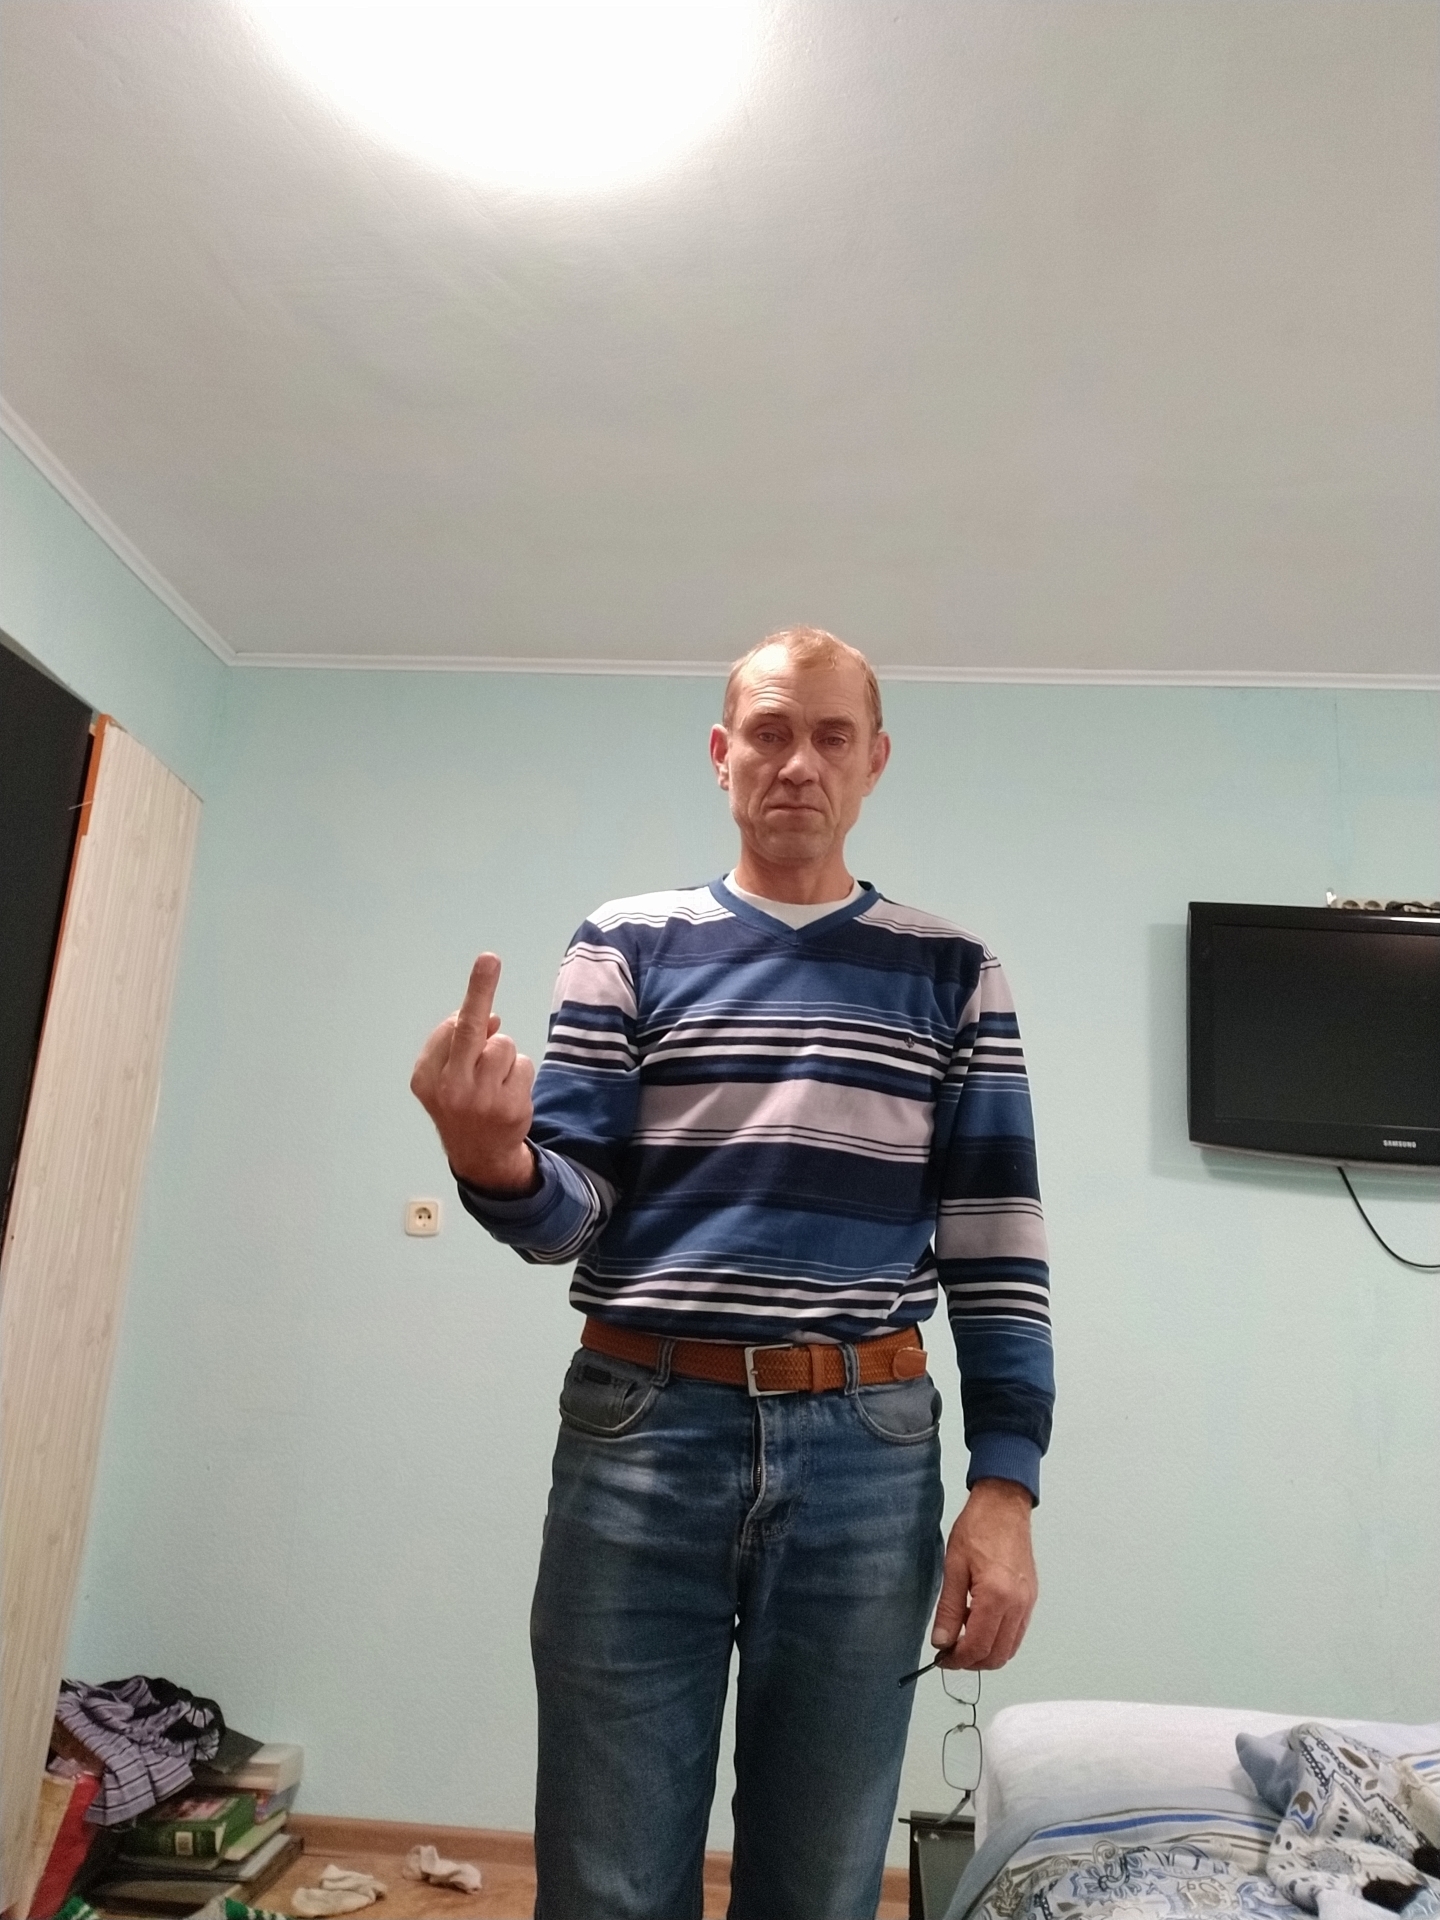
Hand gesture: middle_finger